Uganda at the 2012 Summer Olympics

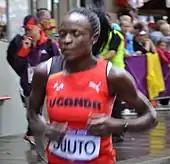
Jane Suuto competing in the women's marathon.

Dorcus Inzikuru was one of the oldest athletes to compete for Uganda at the London Olympic Games at the age of 30. She was the only one of the team's athletes to have taken part in the 2004 Summer Olympics in Athens. Inzikuru gained qualification into the London Games by winning the 3,000 metres steeplechase race at the 2012 International Athletics Bottrop Gala, with a time of 9 minutes, 30.95 seconds, which was 12.05 seconds faster than the "A" qualifying standard for the women's 3000 metres steeplechase, and was the last Ugandan athlete to obtain qualification. To prepare herself for the Games she trained in Iten, Kenya. Inzikuru said that if she performed well at the Games it would allowed her to participate in European events after finding it difficult to obtain visa to travel to the continent but did not promise any medals. She was placed in the third heat on 4 August, finishing seventh out of 14 runners, with a time of 9 minutes, 35.29 seconds. She finished 20th out of 44 runners overall, and did not qualify for the semi-finals because her time was 5.43 seconds slower than the slowest qualifier in her heat.